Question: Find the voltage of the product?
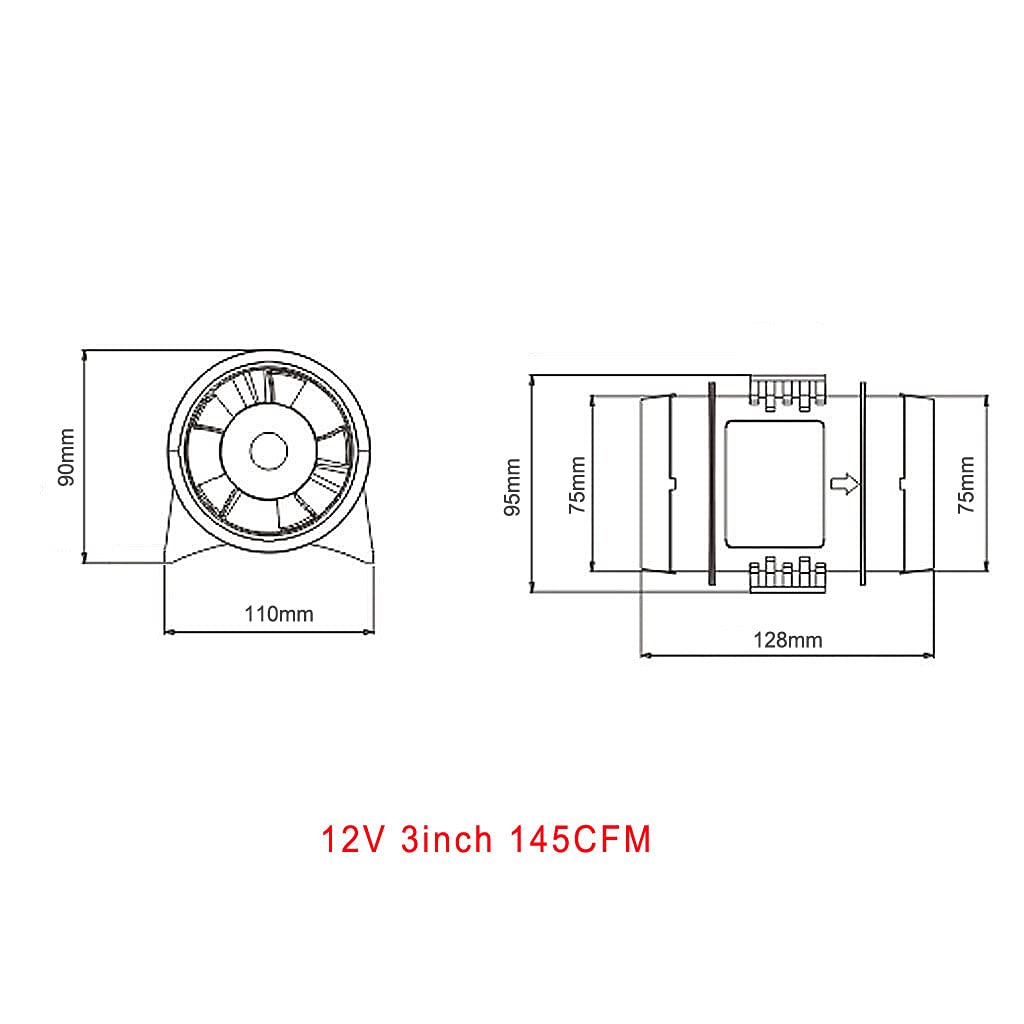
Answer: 12.0 volt